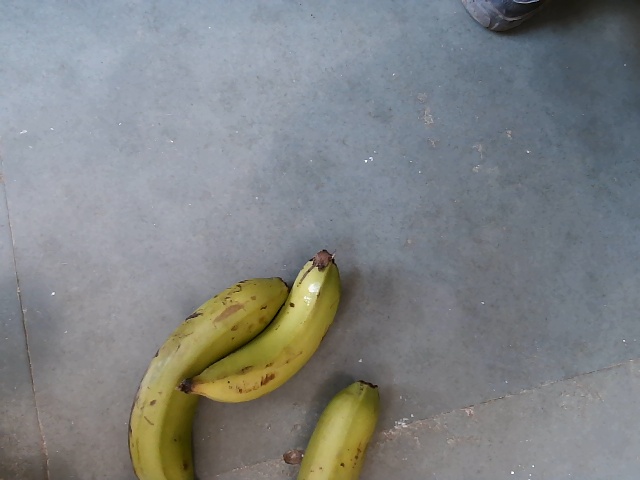
Label: Raw_Banana